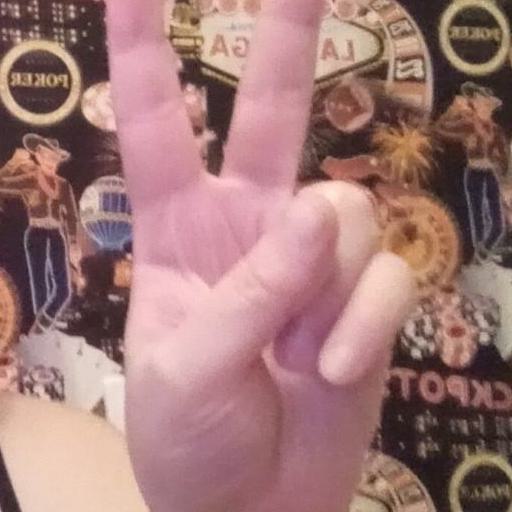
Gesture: peace